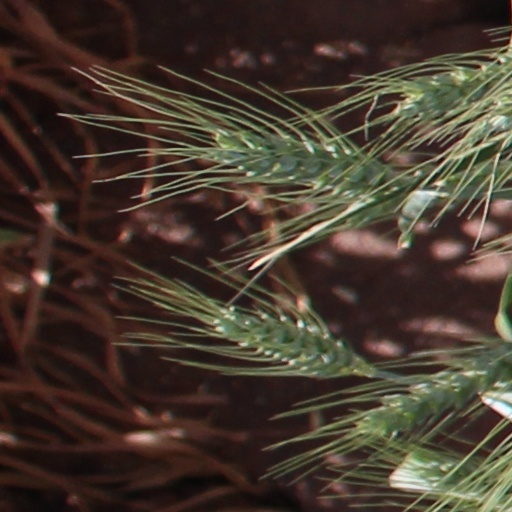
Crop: wheat